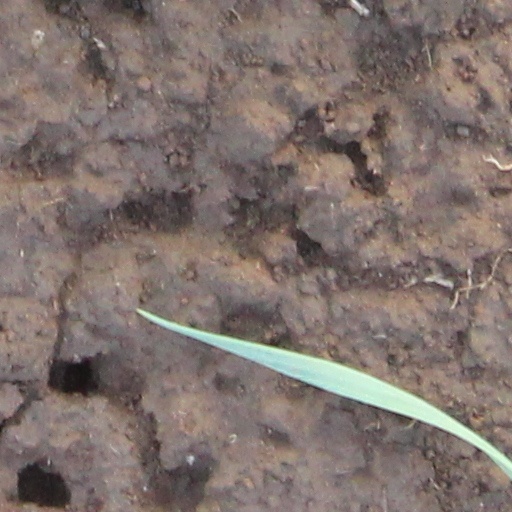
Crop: wheat